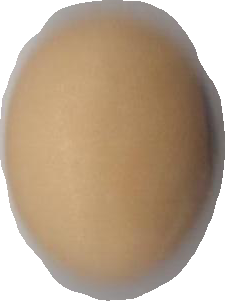
Variety: Anjasmoro